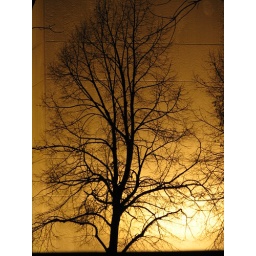
A night shot of a tree silhouetted against the spotlit wall of the public library.